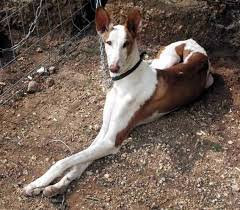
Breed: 210-n000006-Ibizan_hound